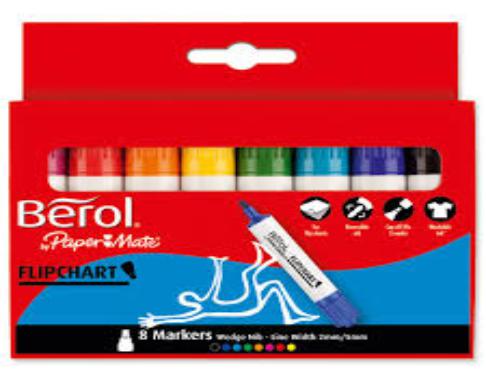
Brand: berol
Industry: Others